2007 Allan Cup

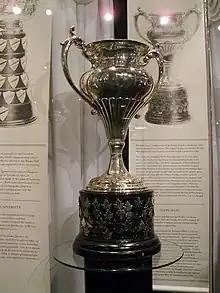
Silver bowl trophy with two large handles, mounted on a black plinth.

The 2007 Allan Cup was the Canadian senior ice hockey championship for the 2006–07 senior "AAA" season. The event was hosted by the Stony Plain Eagles in Stony Plain, Alberta. The 2007 tournament marked the 99th year that the Allan Cup has been awarded.